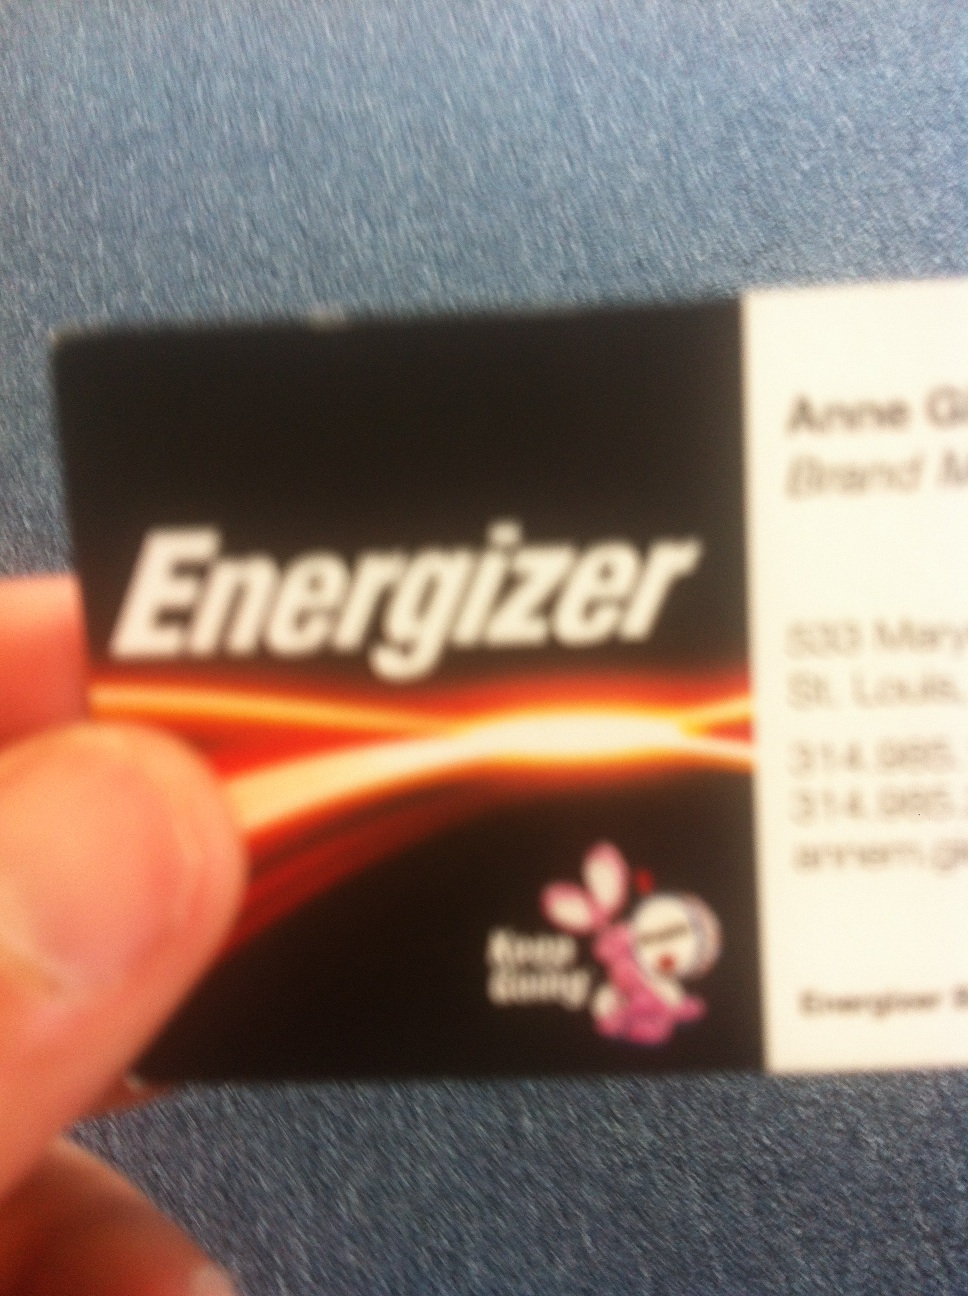Question: What does this card say?
Answer: energizer